Walter Koerner

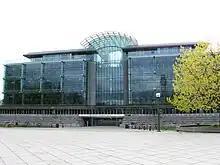
The Walter Koerner library

Koerner had a long association with the University of British Columbia including helping the University library, chairing the Board of Governors from 1968 to 1972, and donating his European ceramic art collection to the University in 1987 or 1988. His collection now occupies a small wing of the Museum of Anthropology at UBC. The Walter C. Koerner Library, opened in 1997, is named in his honour. Dr. Walter Koerner was also the serving chairman of the UBC Health Services Centre from 1971 to 1980.